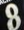
Number: 8